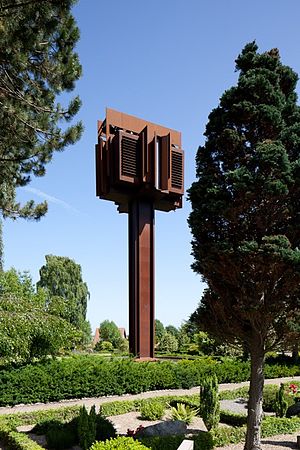
Hadsund Kirke / Klokketårnet
Klokketårnet
Klokketårnet ved Hadsund Kirke.
Hadsund Kirke er en korskirke i Vive-Hadsund Sogn, Mariagerfjord Kommune. Den er tegnet af arkitekt C.A. Wiinholt fra Viborg og opført i 1898. Den er er bygget af røde teglsten med sort skifertag.